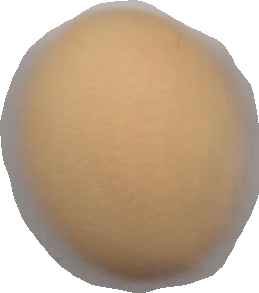
Variety: Grobogan